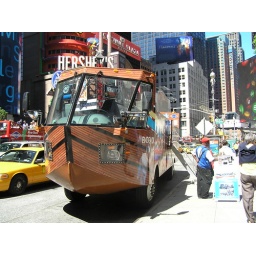
the &amp;quot;Splash Tour&amp;quot; duck boat - drives you around Manhattan and right into the Hudson River!